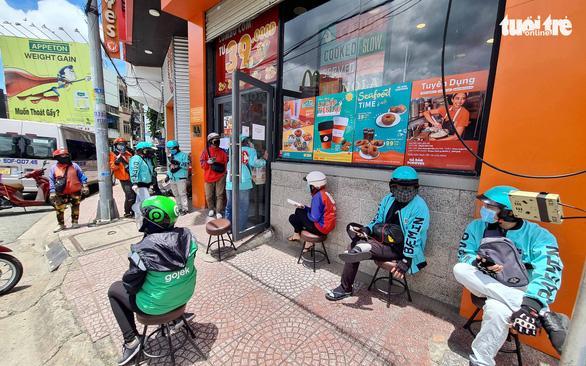
các tài xế giao hàng ở bên ngoài cửa tiệm đang đứng hoặc ngồi